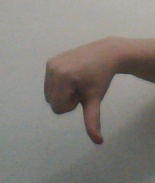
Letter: waw